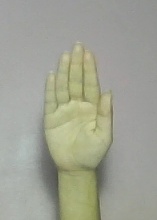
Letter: seen